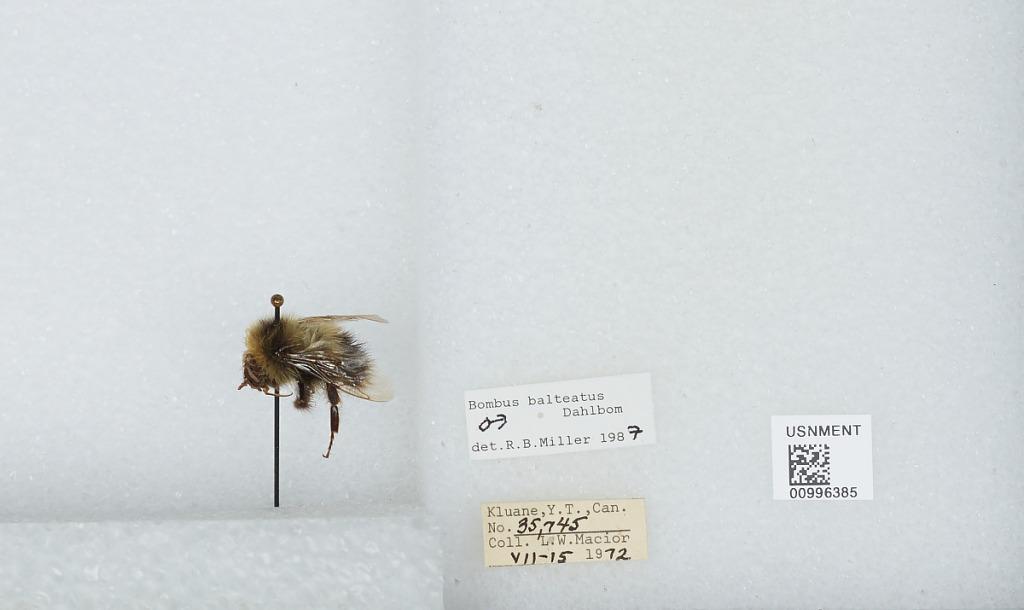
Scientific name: Bombus (Alpinobombus) balteatus Dahlbom
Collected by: L. Macior
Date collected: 1972-7-15
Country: Canada
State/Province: Yukon Territory
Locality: Kluane
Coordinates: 60.75, -139.5
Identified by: Miller, R. B.